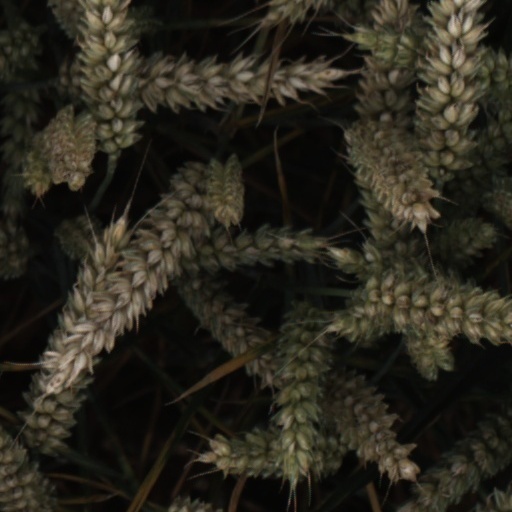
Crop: wheat